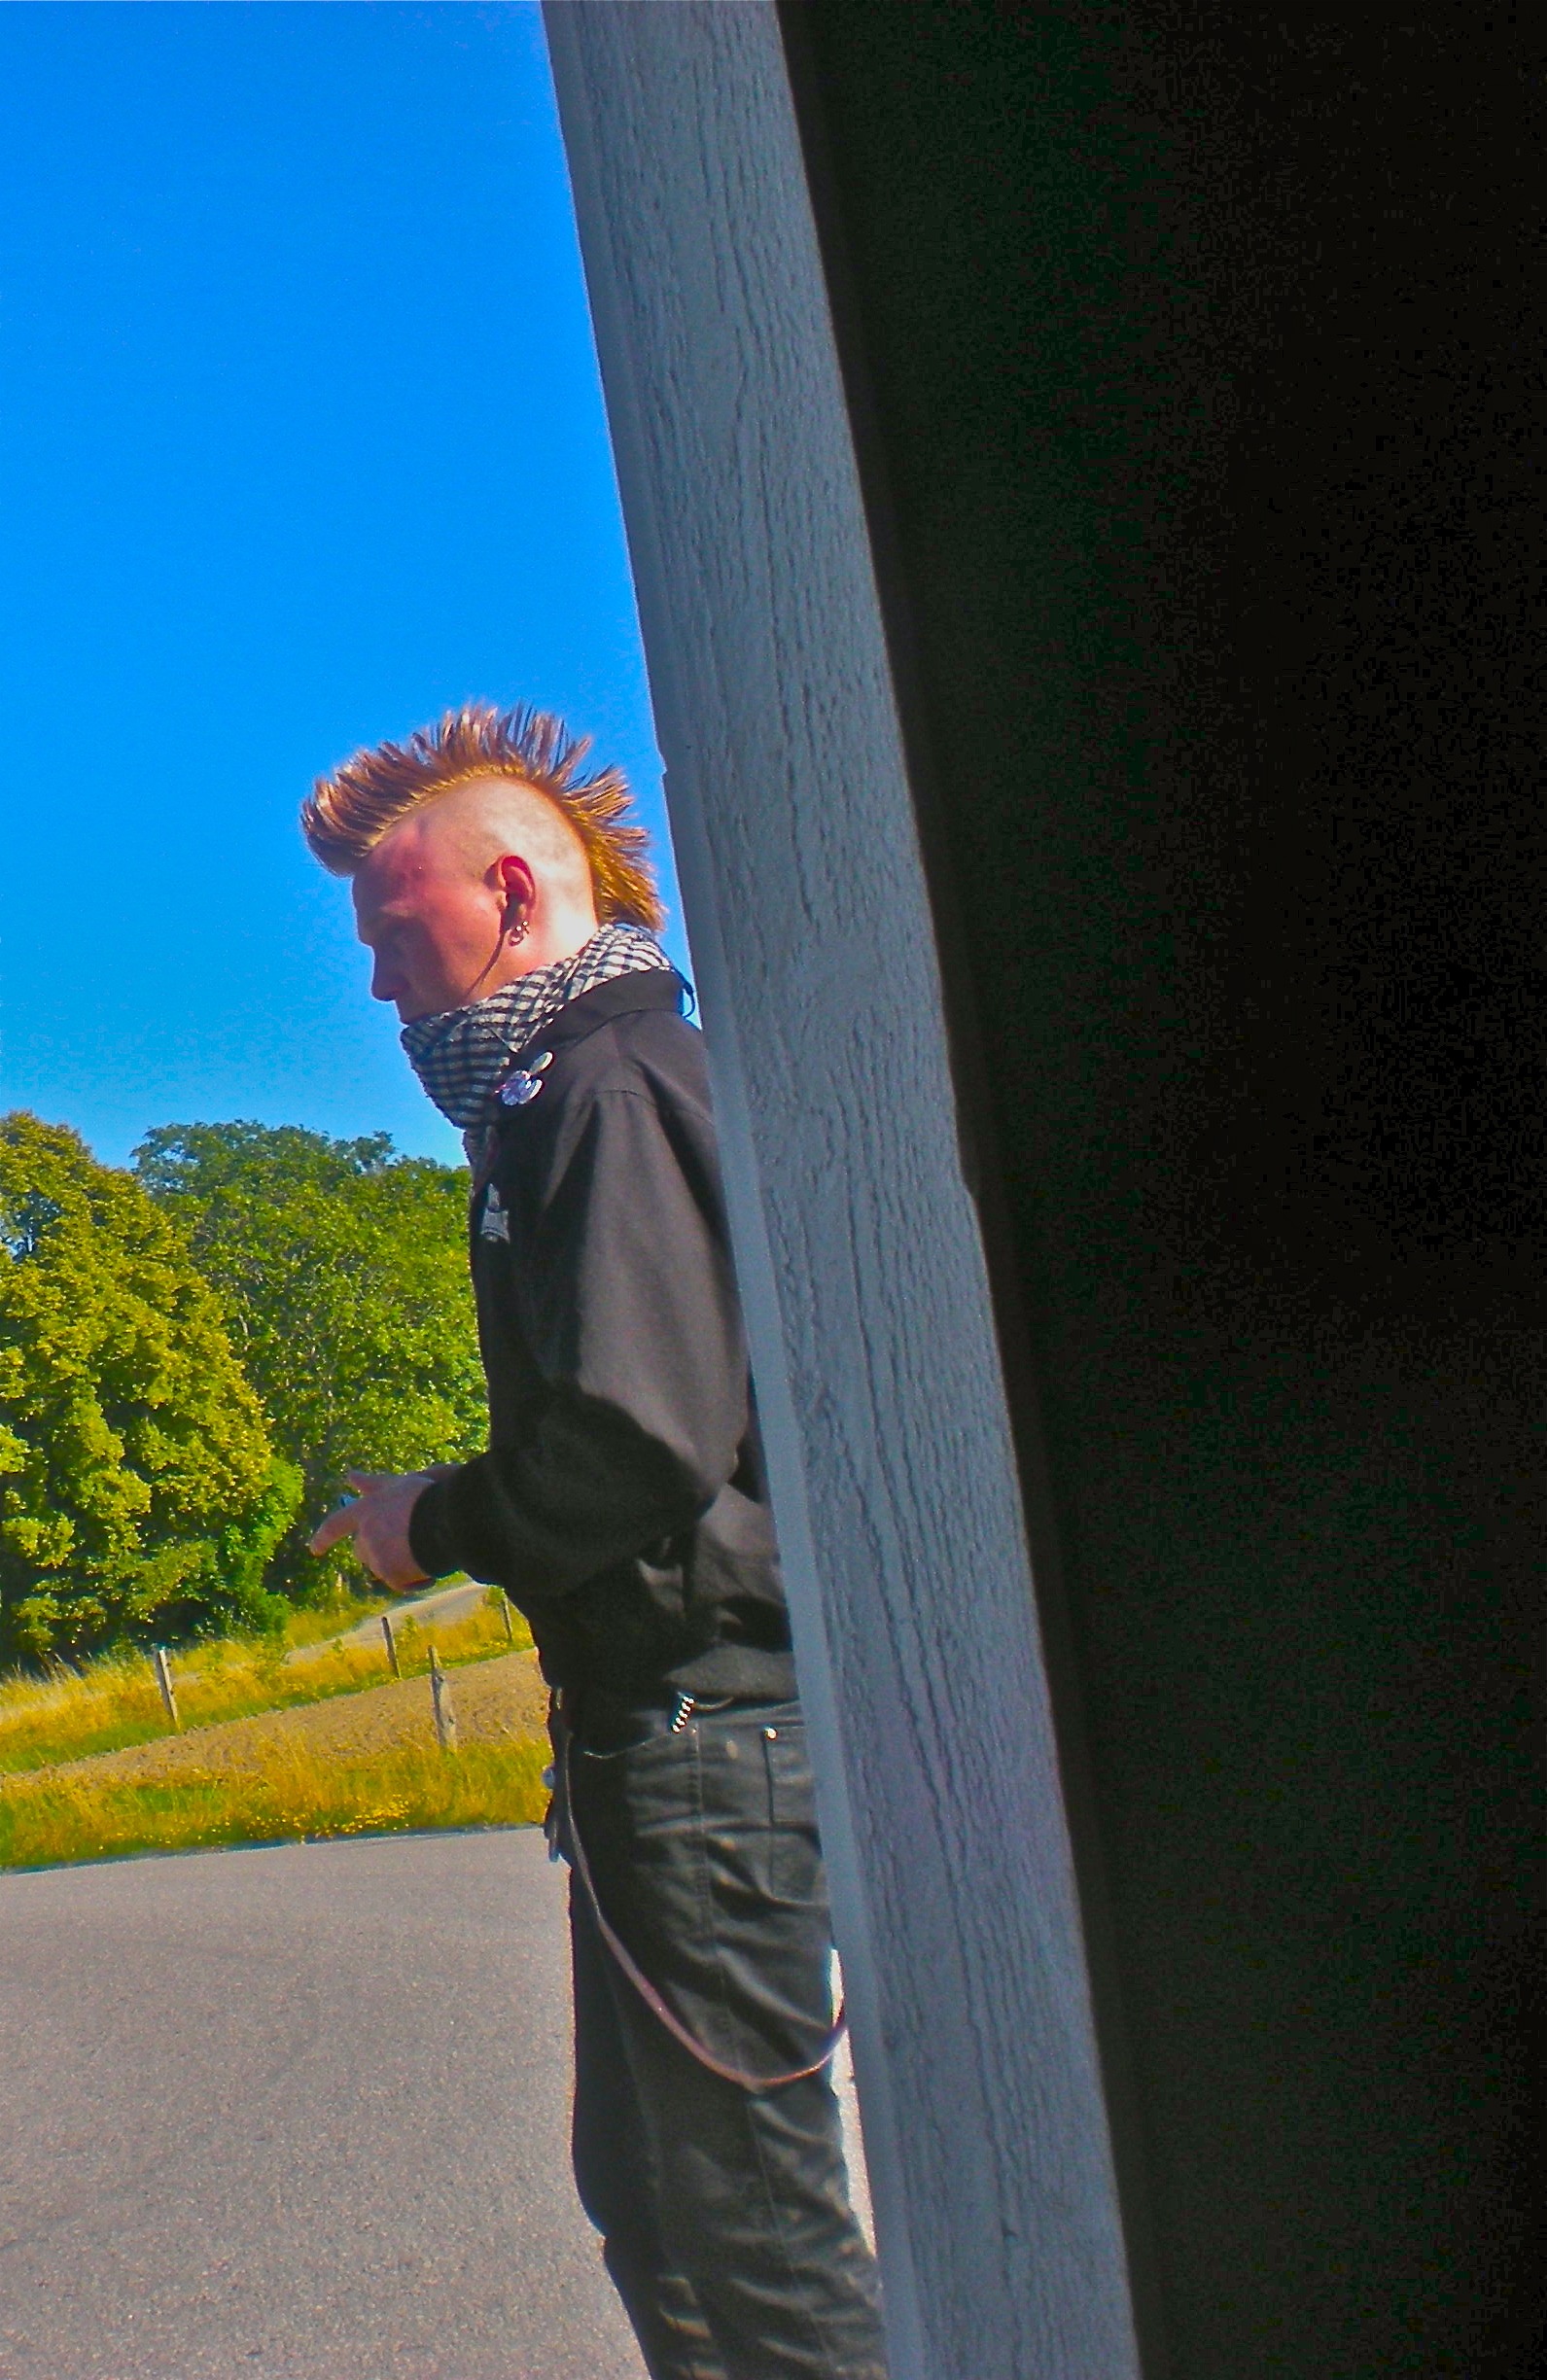
summer, color, blue, punk, photograph, bus shelter, j rna, s rmland, hair haircut